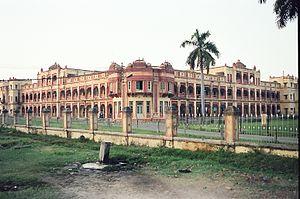
L'université hindoue de Bénarès est une université centrale indienne située à Varanasi.